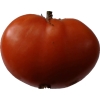
Label: tomato